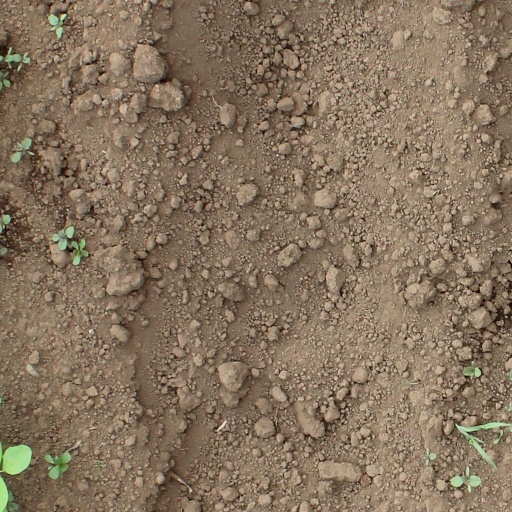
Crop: soybean